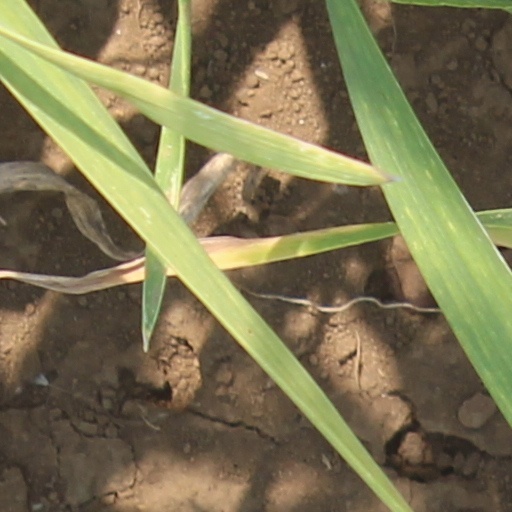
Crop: wheat